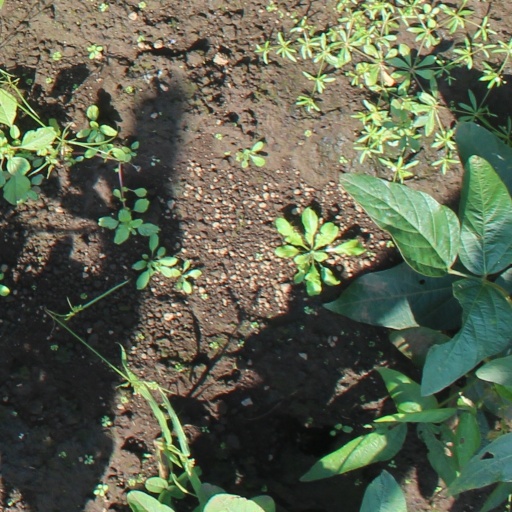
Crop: soybean